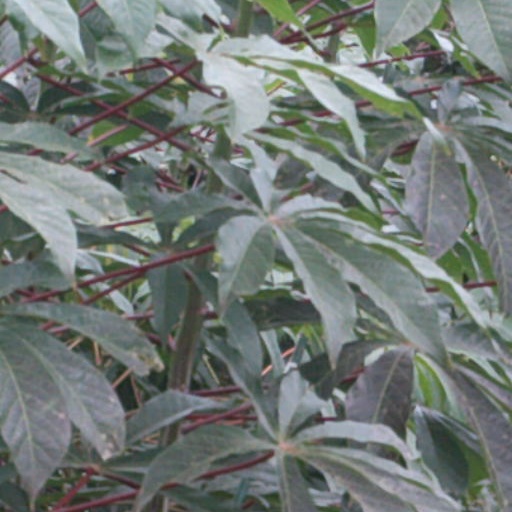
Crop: cassava